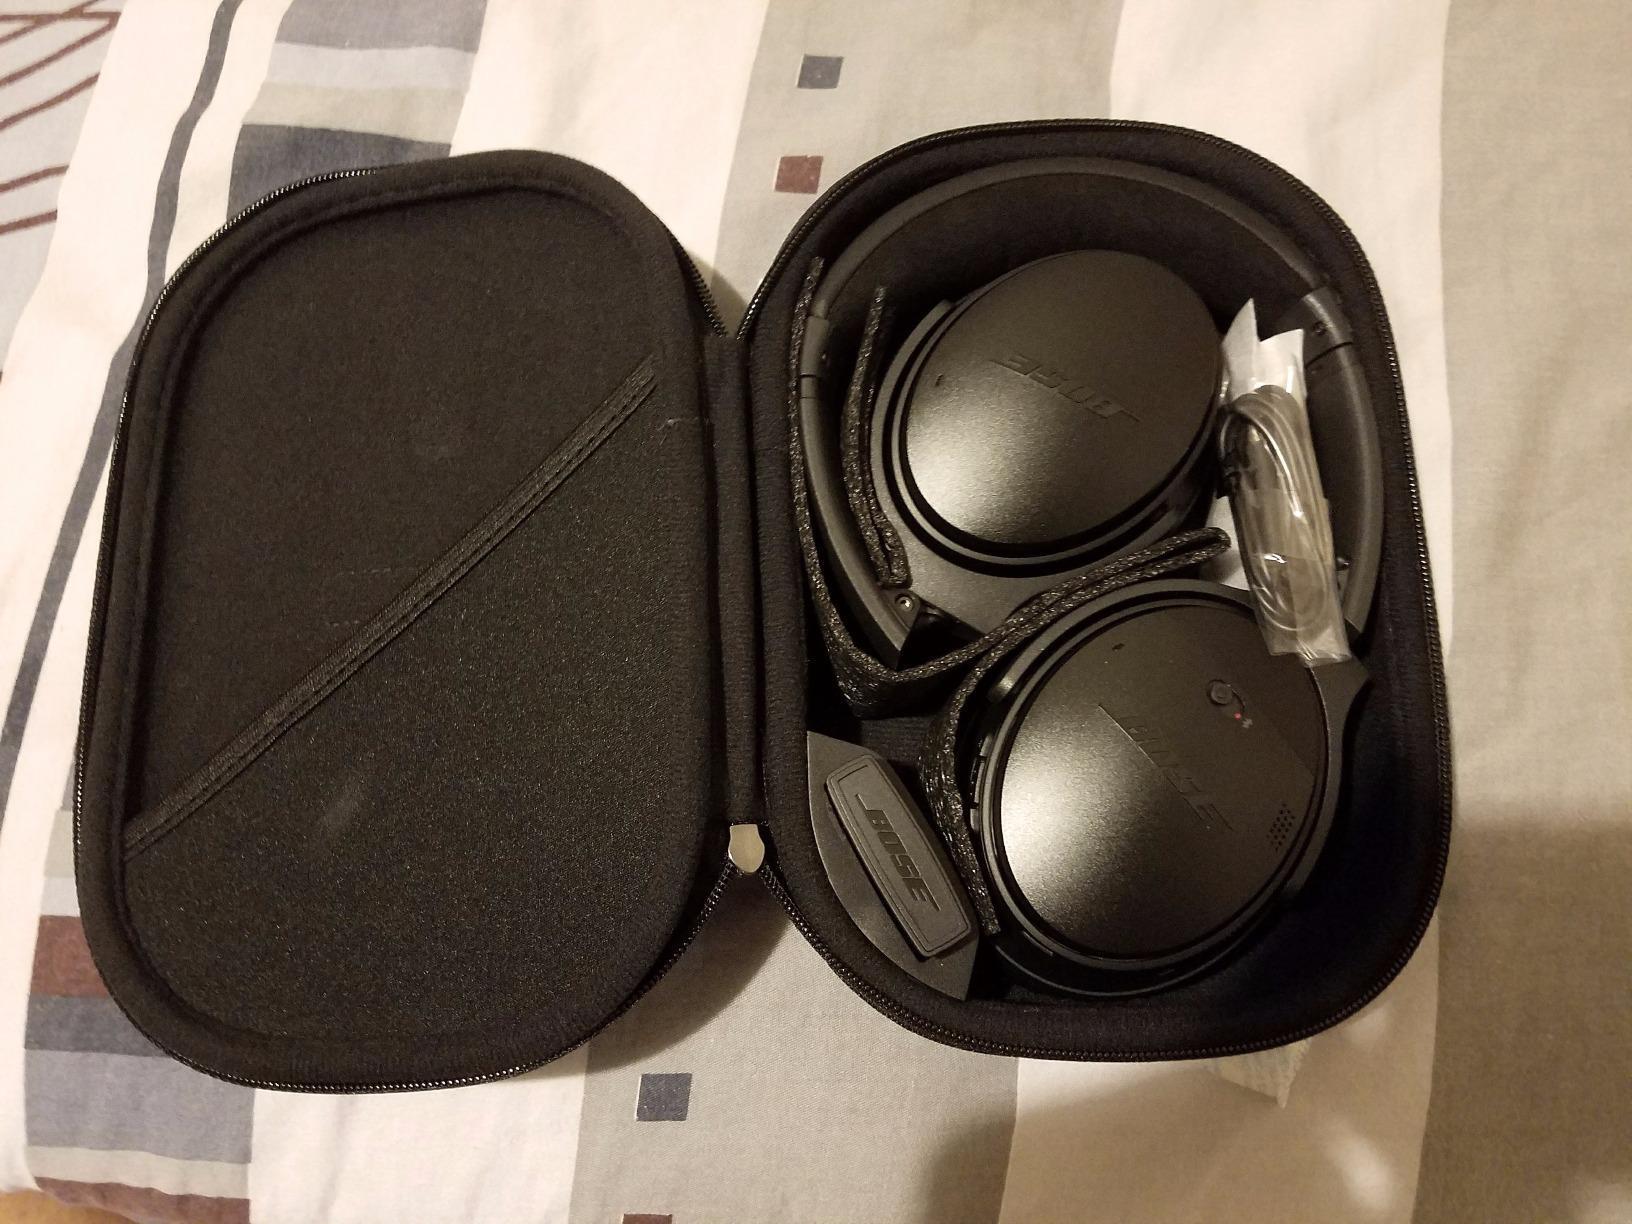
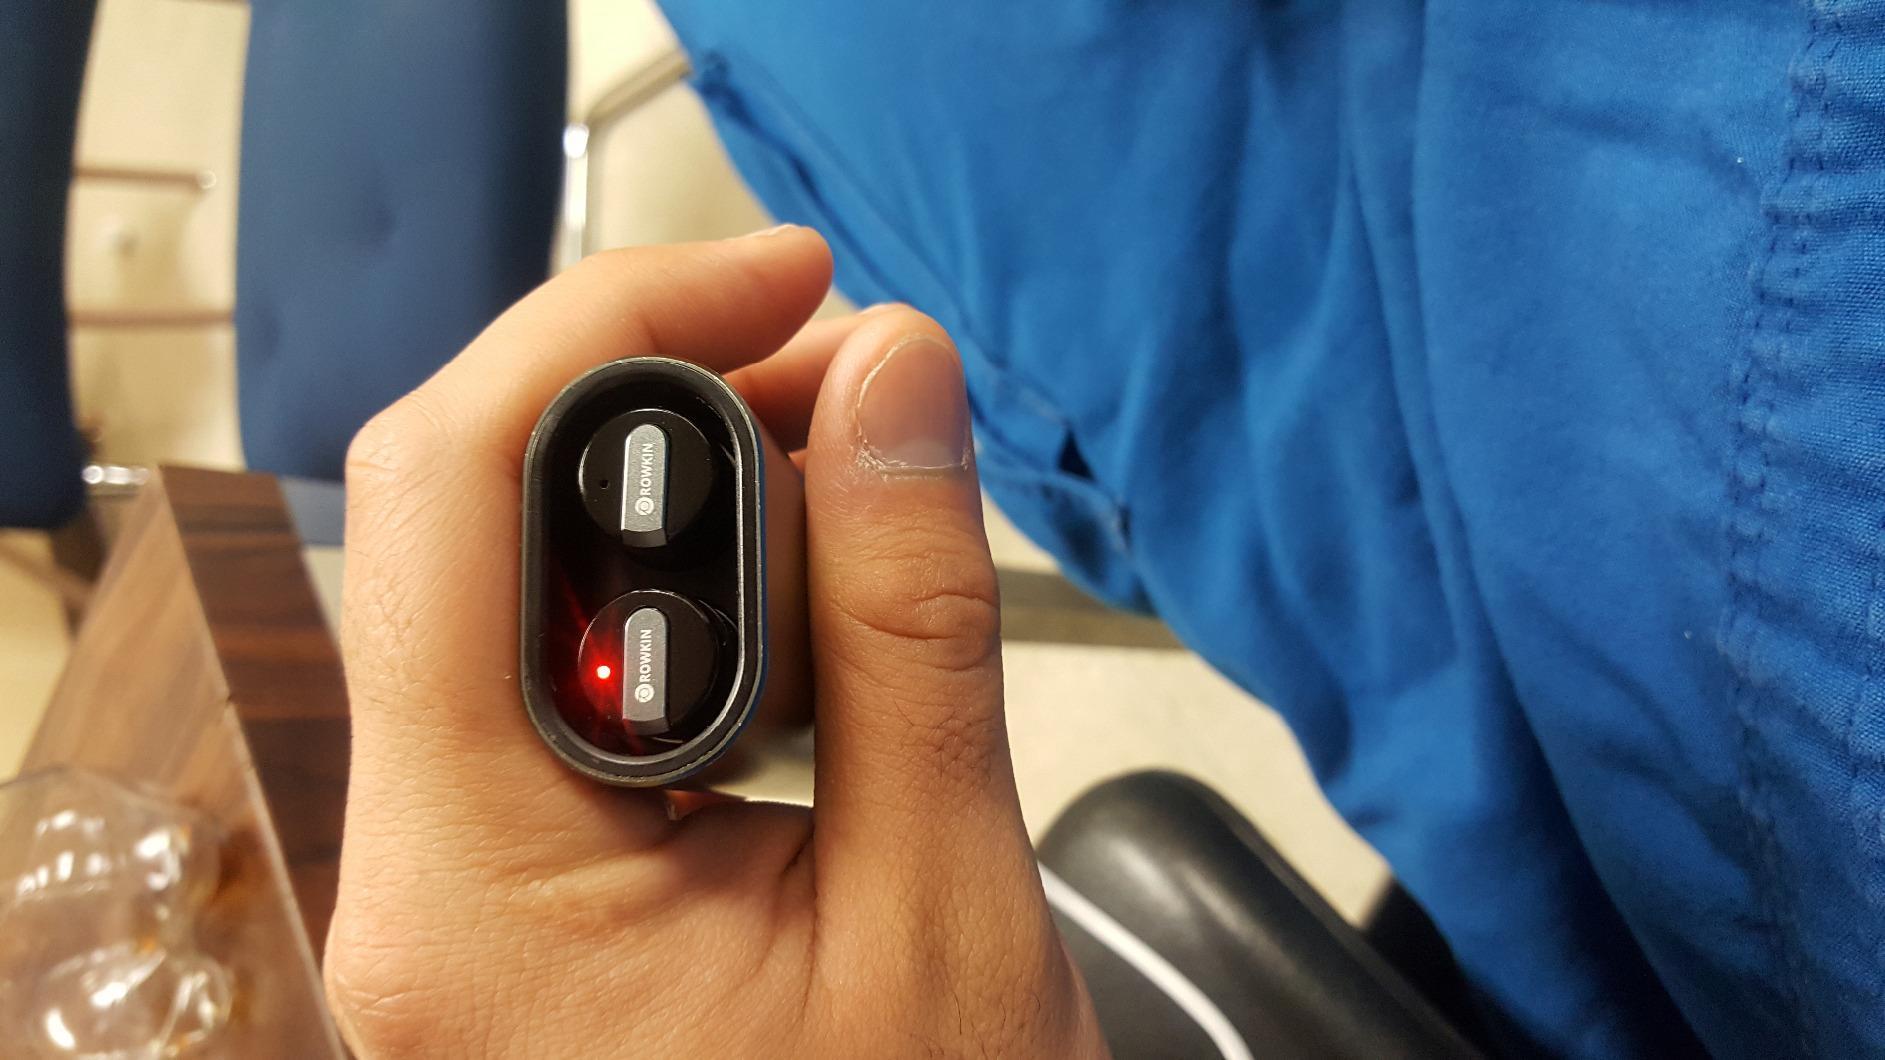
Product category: headphones
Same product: no